Horses in World War II

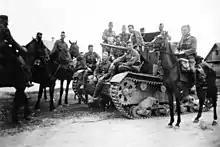
German cavalry with a captured Soviet T-26 light tank, 1944.

German and Soviet armies relied heavily on work horses to pull artillery and supplies. Horses seemed to be a cheap and reliable transport especially in the spring and fall mud of the Eastern Front but the associated costs of daily feeding, grooming and handling horses were staggering. In theory horse units could feed off the country, but grazing on grass alone rendered horses unfit for work and the troops had no time to spend searching the villages for fodder. Hard-working horses required up to twelve pounds of grain daily; fodder carried by the troops made up a major portion of their supply trains.